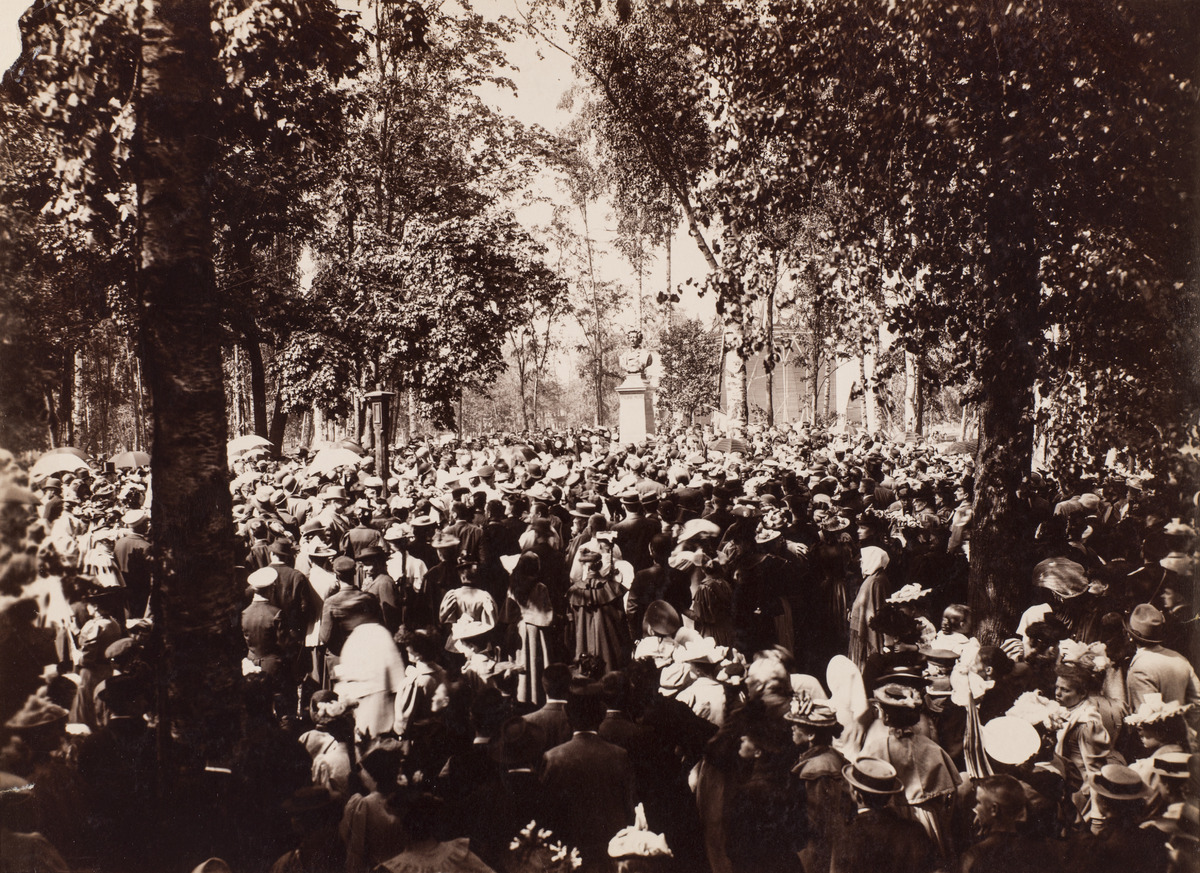
Fredrik Paciuksen rintakuvan paljastustilaisuus Kaisaniemen puistossa 1895
sisällön kuvaus: Fredrik Paciuksen rintakuvan paljastustilaisuus Kaisaniemen puistossa 1895. Patsaan on tehnyt kuvanveistäjä Emil Wickström. mustavalkoinen
Ajankohta: kuvausaika 1895
Paikka: Suomi, Uusimaa, Helsinki, Kluuvi Helsinki, Kaisaniemen puisto
Aiheet: muistomerkit, patsaat, juhlatilaisuudet, puistot, päivänvarjot, ihmiset, yleisöt, vaatteet, päähineet, hatut, kampaukset